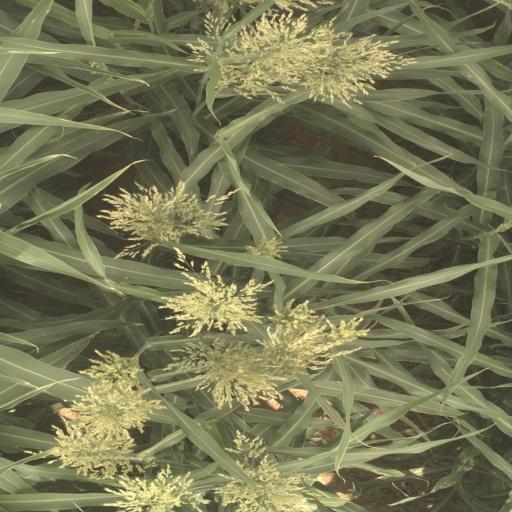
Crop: sorghum